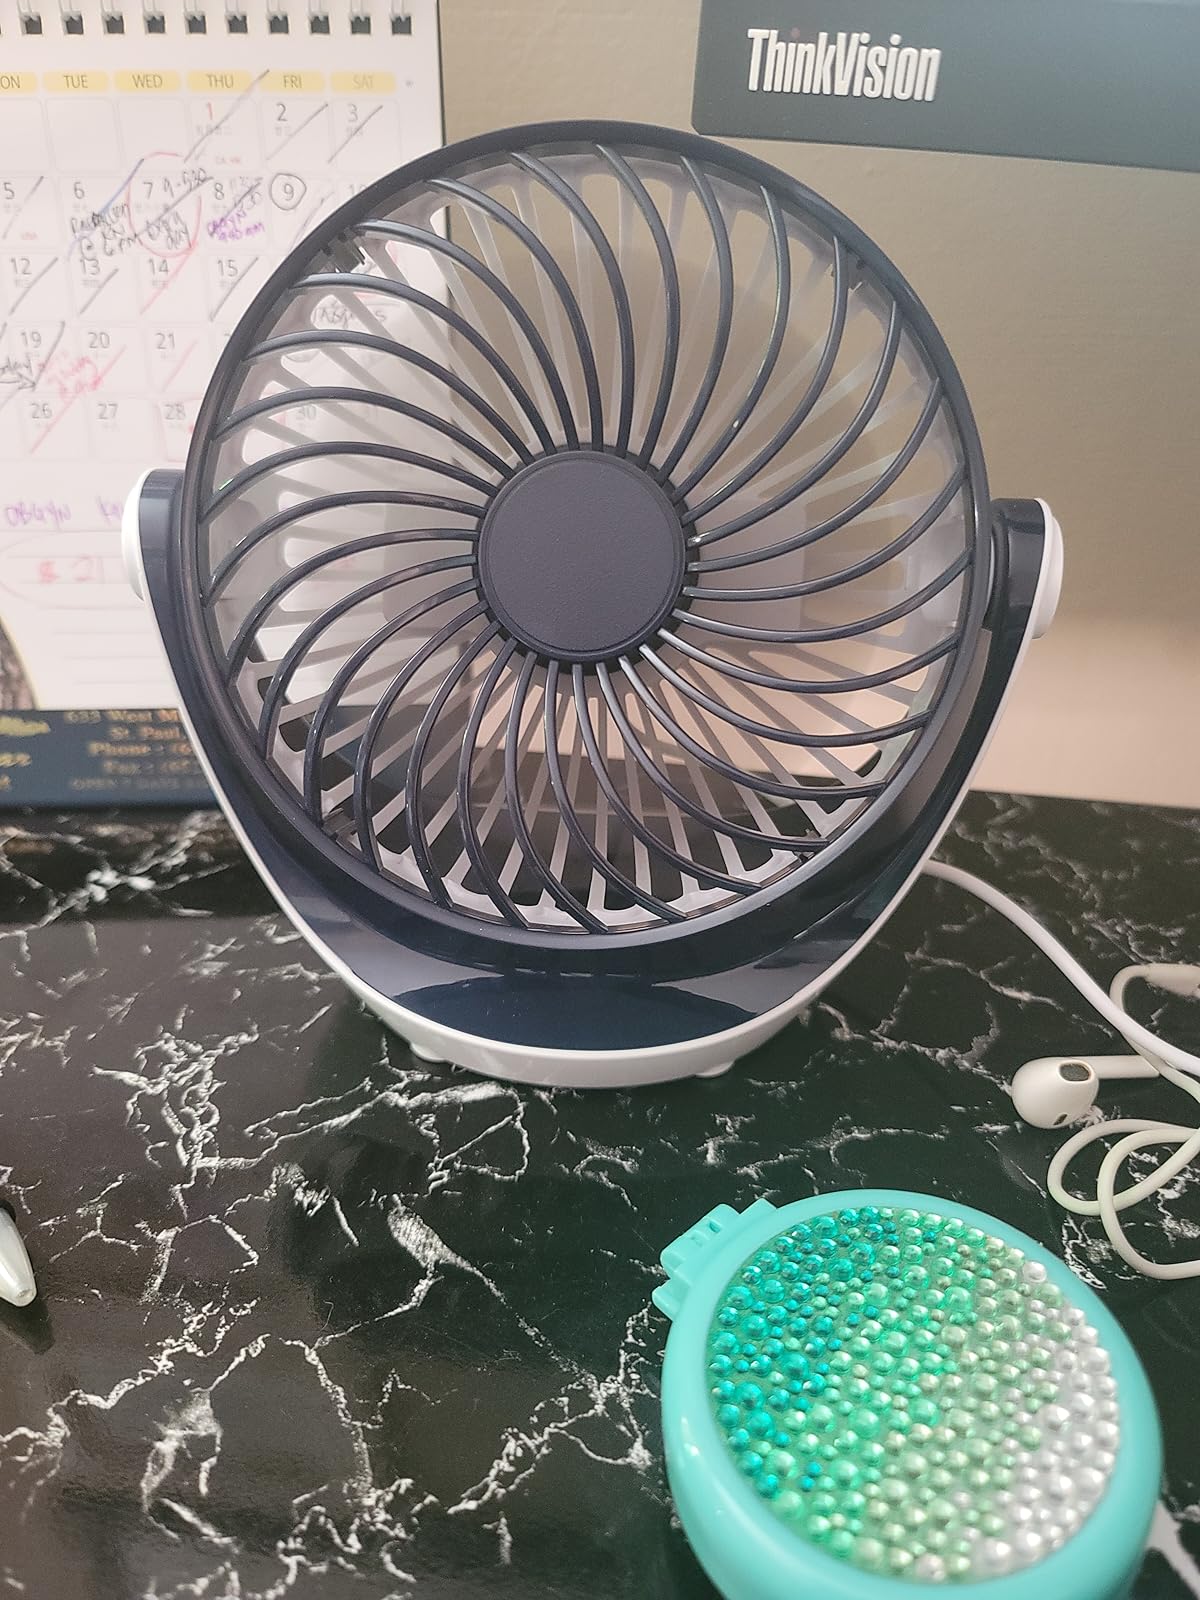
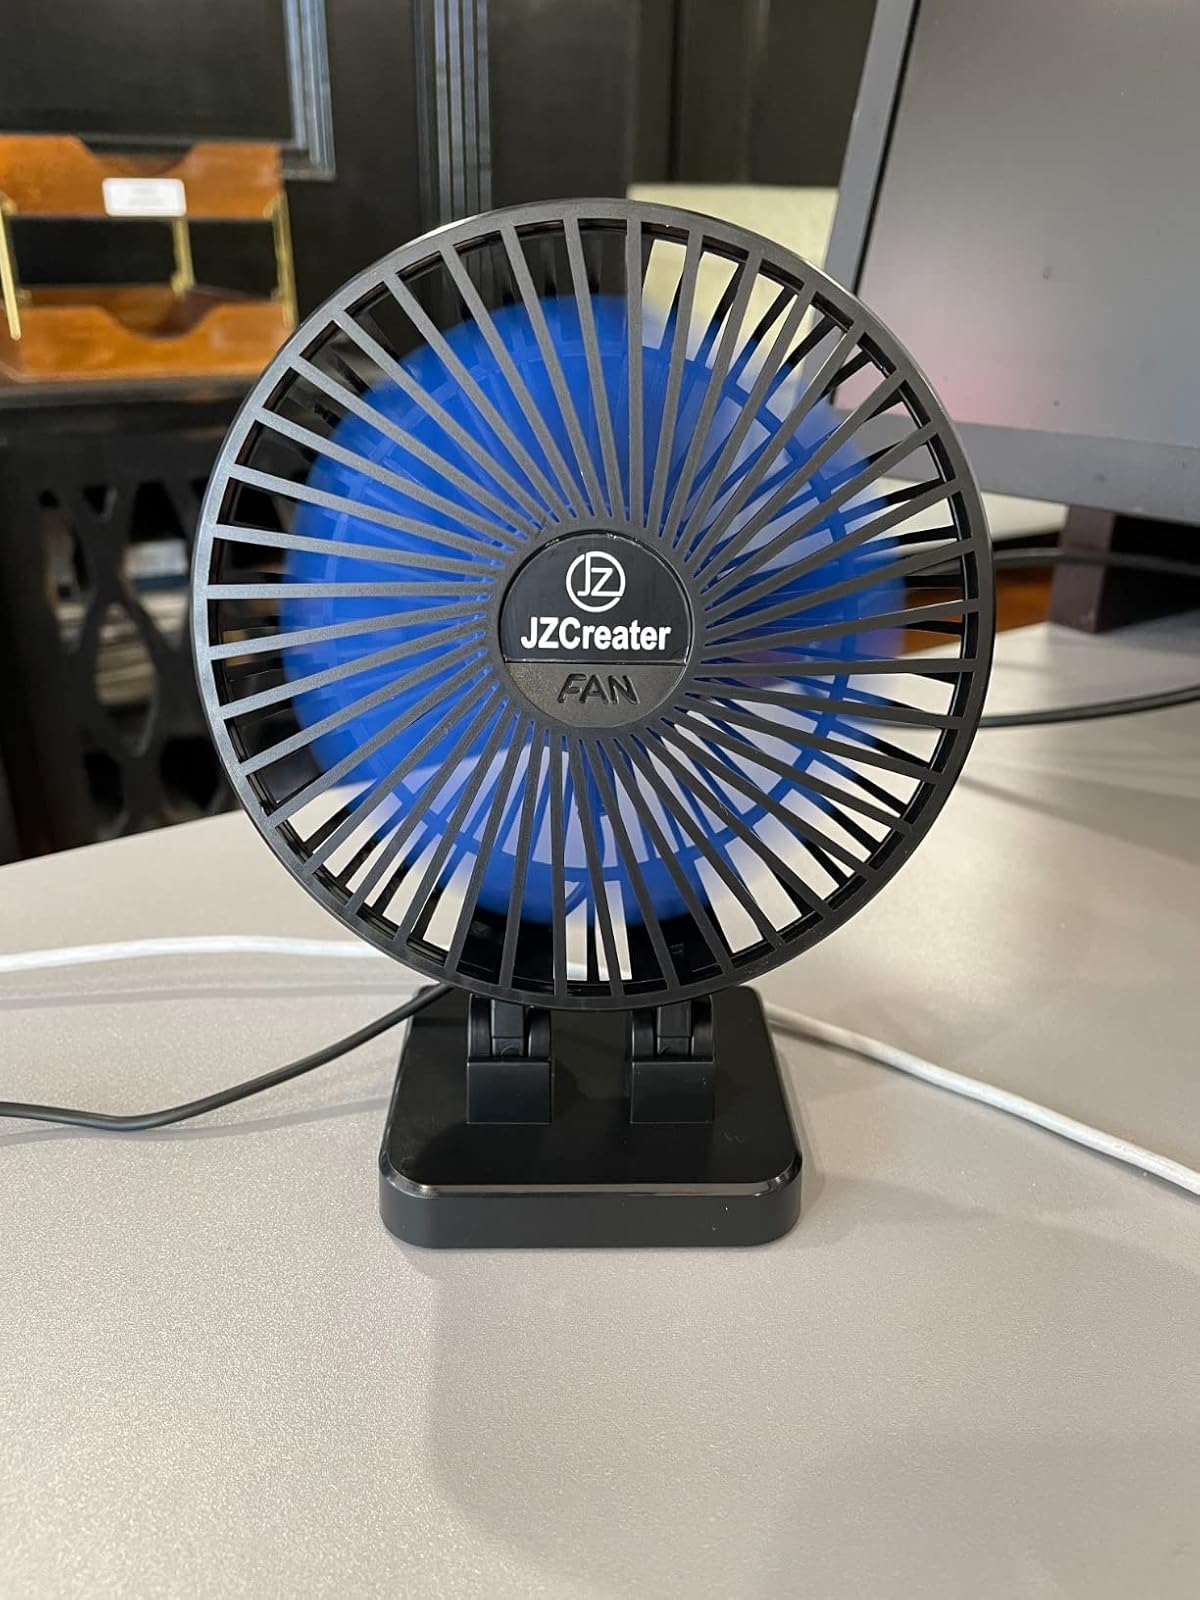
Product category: fan
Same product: no